2005 WTA Tour

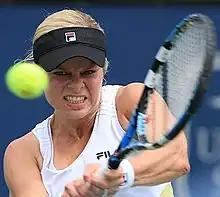
Kim Clijsters won the U.S. Open as the culmination of a dominant summer.

After a struggling season up until now, Svetlana Kuznetsova went into her U.S. Open title defense in poor form, and subsequently lost on the very first day, becoming the first defending women's champion to lose in the first round. 2003 champion Henin-Hardenne lost to Mary Pierce in the fourth round, while Venus Williams beat her sister, Serena, in the fourth round, before losing to Clijsters in the quarterfinals. Eventually, Clijsters beat Sharapova to reach the final. On the bottom half of the draw, Pierce followed up her upset of Henin-Hardenne with wins over Mauresmo and Dementieva, who beat Davenport in the quarterfinals, to reach her second Grand Slam final of the year. There, she lost to Clijsters, who finally won her first Grand Slam title after losing in four finals previously.